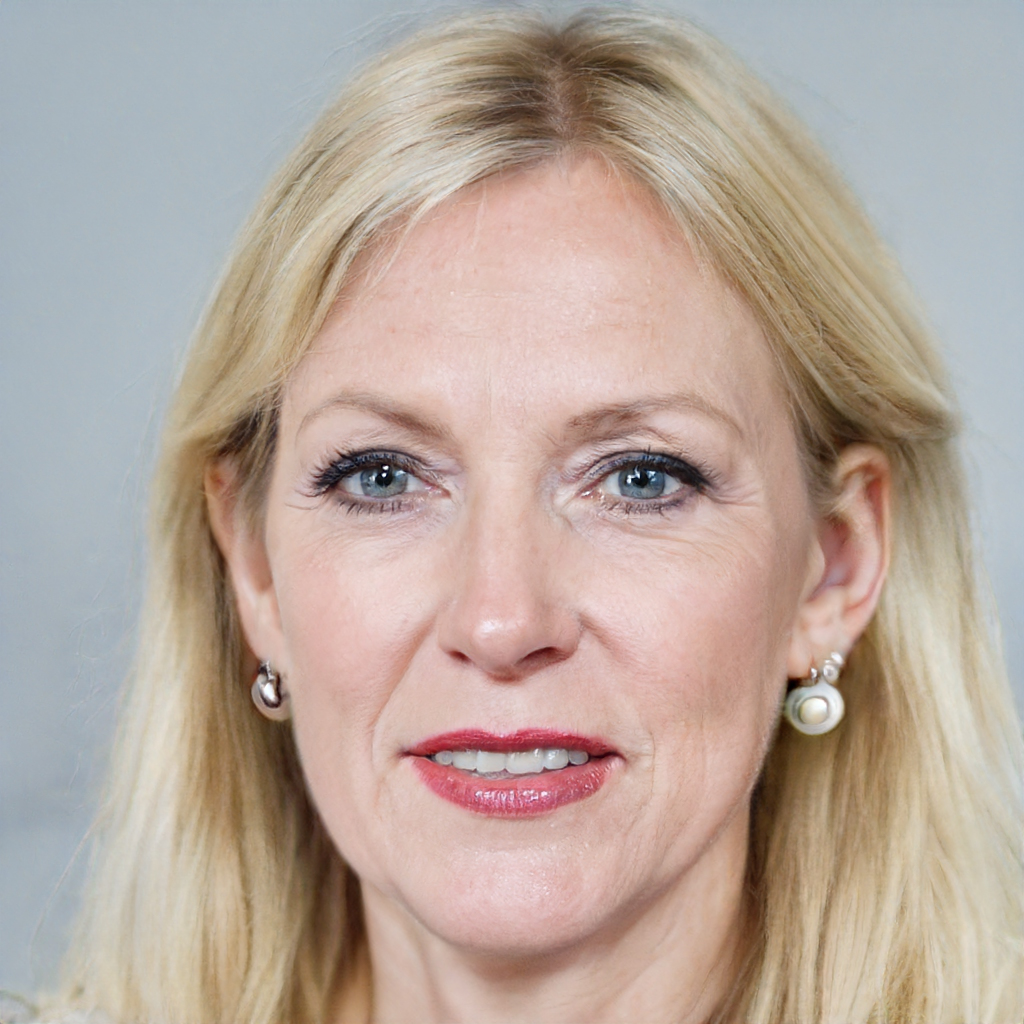
Gender: Female